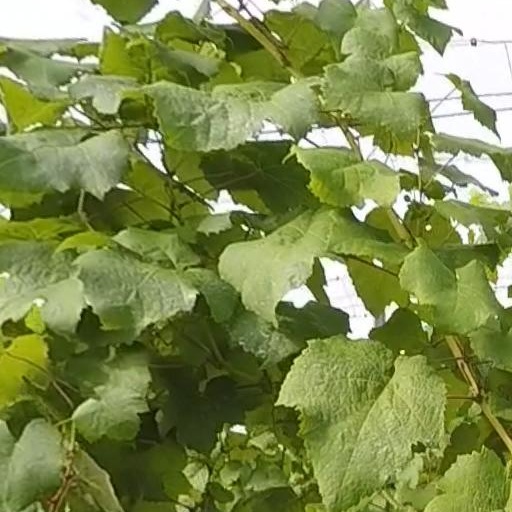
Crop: grape